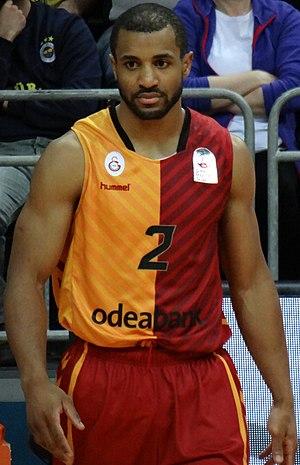
Jordan Michael Taylor, né le 30 septembre 1989 à Bloomington dans le Minnesota, est un joueur américain de basket-ball jouant au poste de meneur.